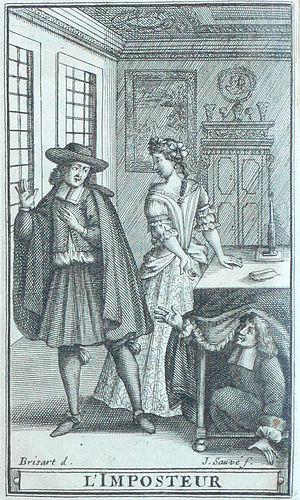
Frontispice du Tartuffe par Pierre Brissart (1682)
Cette page concerne l’année 1664 du calendrier grégorien.
Le frontispice est une illustration placée en regard de la page de titre d’un livre. Néanmoins, dans certains cas, une page de frontispice peut se retrouver à la place de la page de titre ou quelques pages avant celle-ci. Une telle page est généralement réalisée en gravure sur bois ou sur cuivre et peut représenter une scène particulière, une allégorie en rapport avec le thème du livre, ou le portrait de l’auteur ou du commanditaire du livre. Le but étant, dans bon nombre de cas, d’exalter une ou plusieurs vertus ou personnes et ainsi, d'affirmer son haut rang par le biais de commandes littéraires mécénées.
Pierre Brissart est un illustrateur et graveur français du XVIIᵉ siècle.